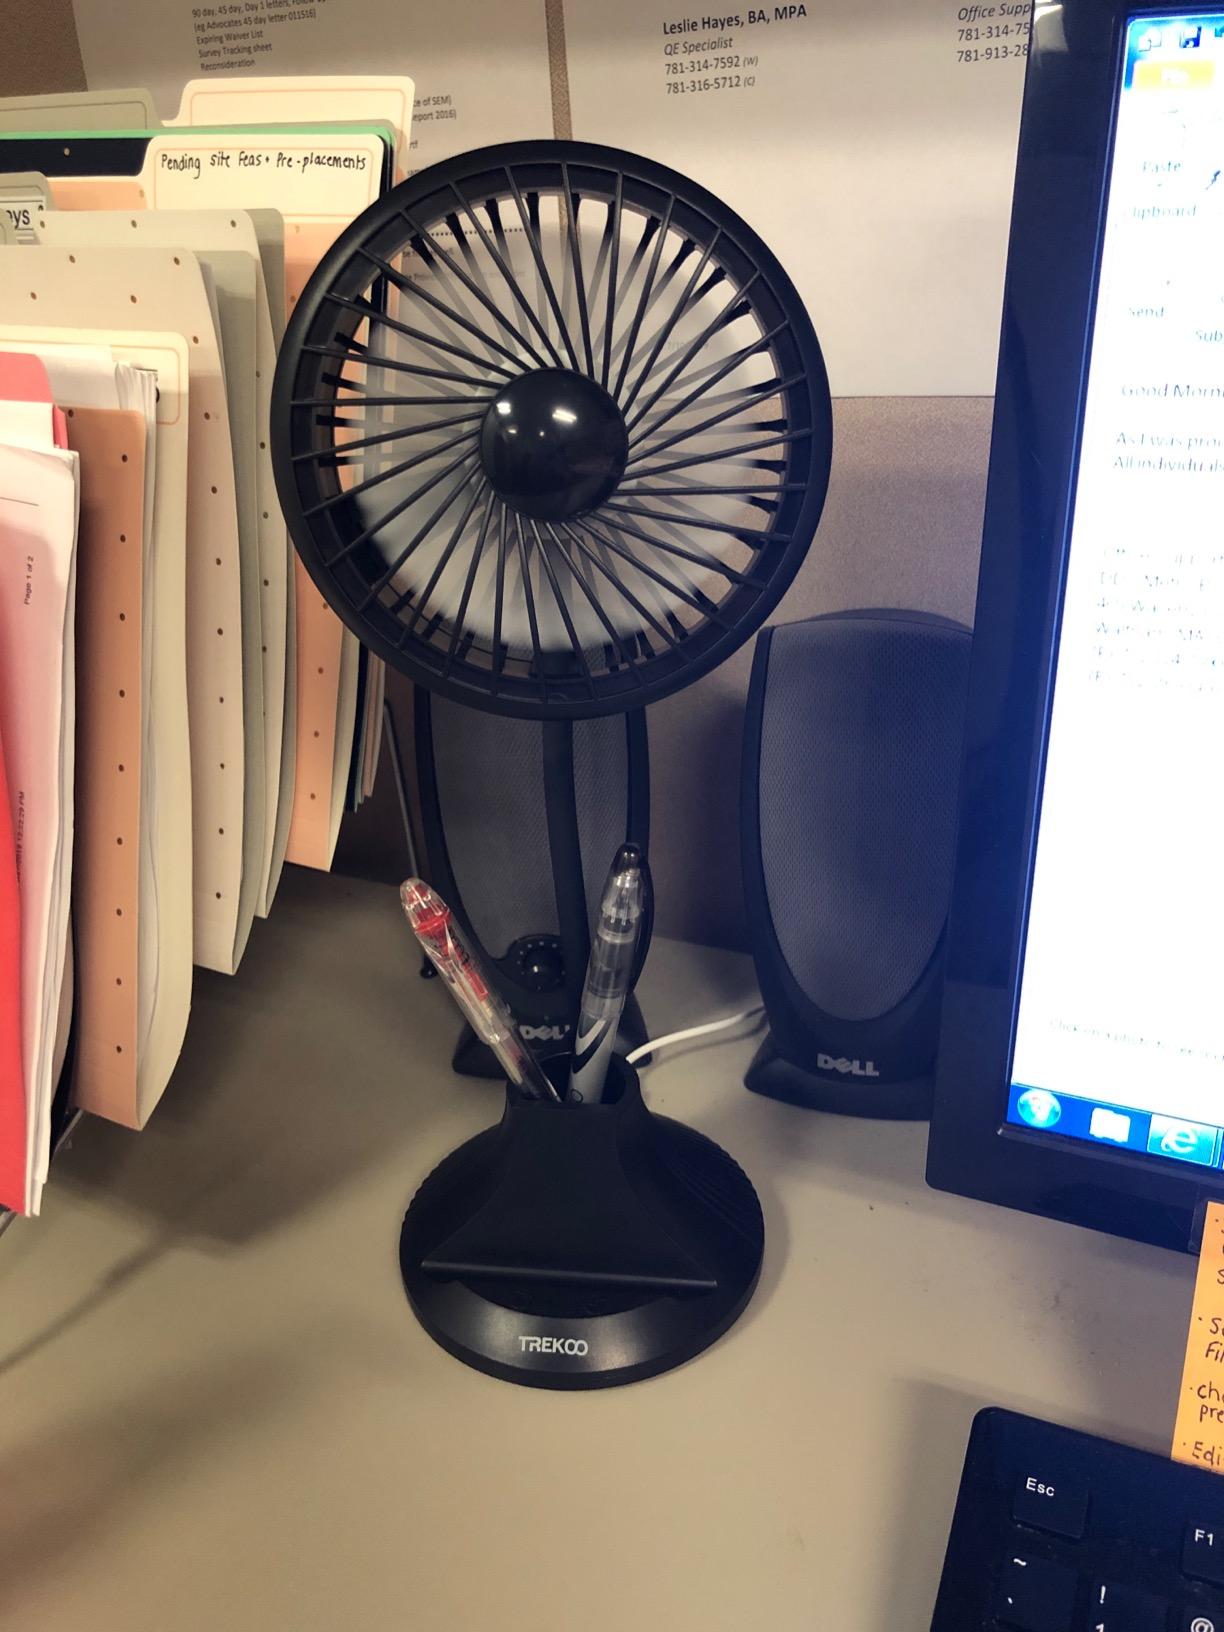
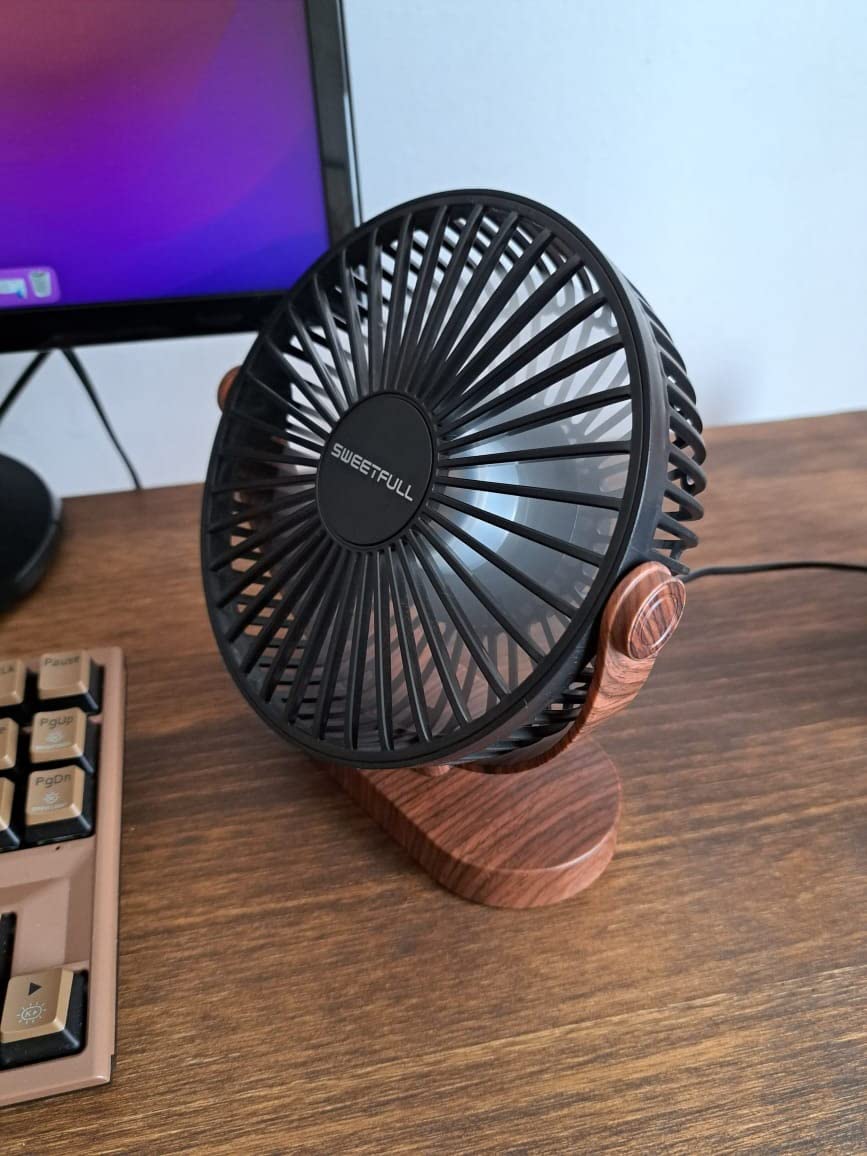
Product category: fan
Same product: no